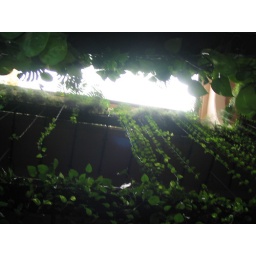
This system of plants was designed to collect fresh rain water within the building